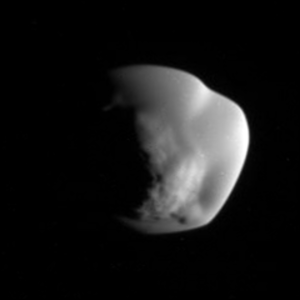
Atlas (måne)
0px
Atlas er en af planeten Saturns måner: Den blev opdaget den 12. november 1980 ved hjælp af billeder fra Voyager-programmet, og lige efter opdagelsen fik den den midlertidige betegnelse 1980 S 28. I 1983 vedtog den Internationale Astronomiske Union at opkalde månen efter Atlas fra den græske mytologi. Der ud over kendes månen også under betegnelsen Saturn XV.